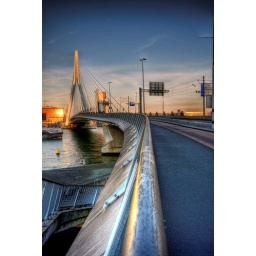
The Erasmus Bridge across the river Maas in Rotterdam. Beautiful bridge nicknamed The Swan.